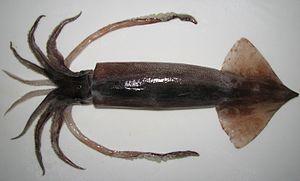
Les fruits de mer sont un nom donné aux animaux invertébrés marins comestibles. Dans l'acception la plus usuelle, il s'agit d'une grande variété d'organismes marins, à l'exception des poissons et des mammifères.
Todarodes pacificus, ou Toutenon japonais, est une espèce de calmars de la famille des Ommastrephidae.
Le genre Todarodes comprend quatre espèces de mollusques céphalopodes.
Nom vernaculaire de certains calmars des genres Todarodes et Todaropsis :